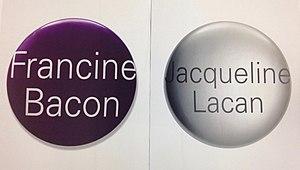
Badges de l'oeuvre Portraits grandeur nature
Agnès Thurnauer, née le 28 avril 1962 à Paris, est une artiste contemporaine franco-suisse. Elle s'intéresse au langage pictural. Entre le langage et l'art, le texte paraît un important outil non seulement de la création mais aussi de la communication et de l’interprétation.